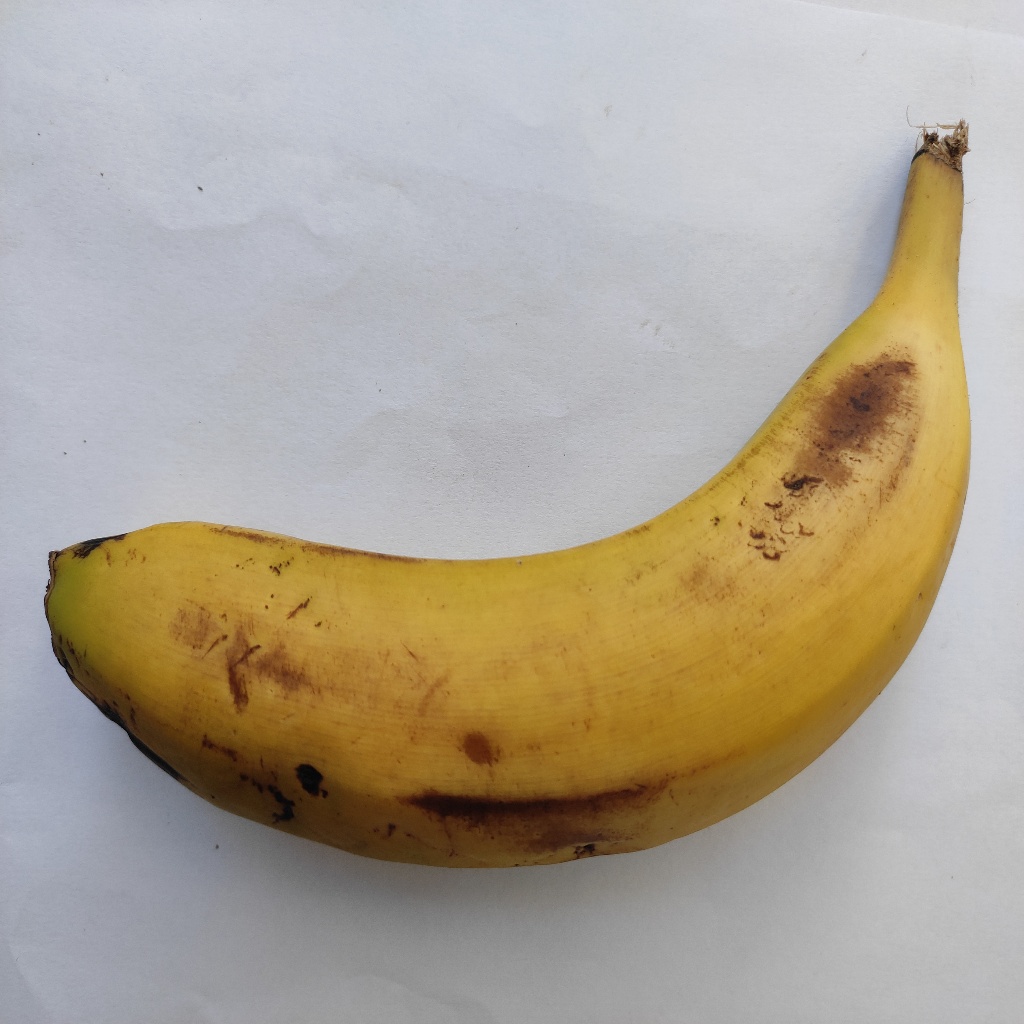
Crop: banana
Quality class: Class_B